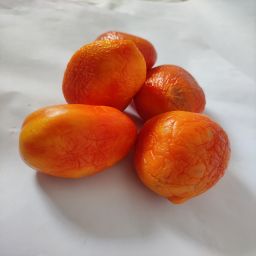
Crop: Tomato
Quality: Old